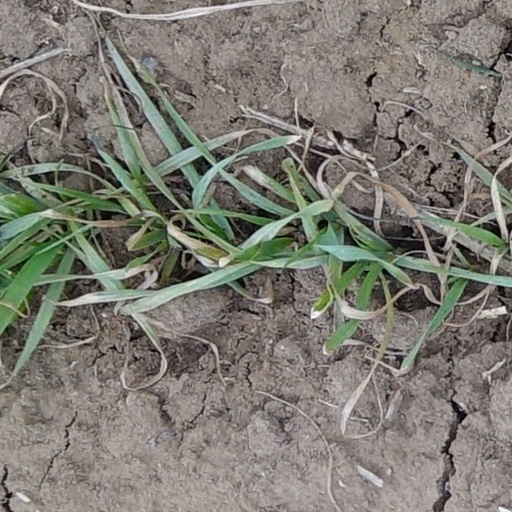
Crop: wheat